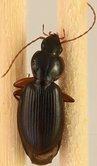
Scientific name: Synuchus impunctatus
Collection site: Bartlett Experimental Forest NEON (BART), plot BART_066